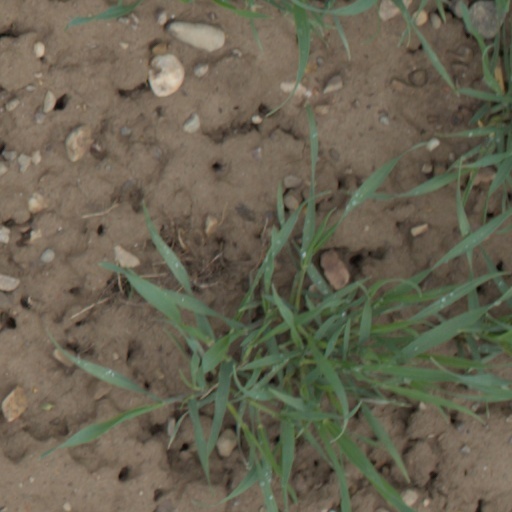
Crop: wheat